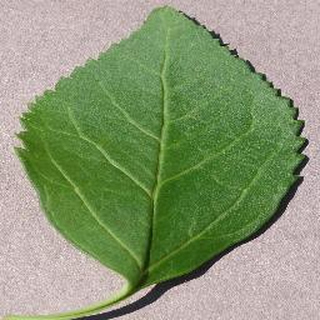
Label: healthy_cherry